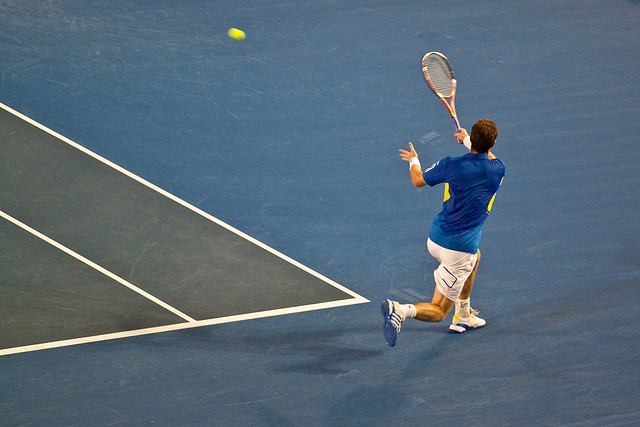
người đàn ông áo xanh dương đang chơi tennis trên sân